Ideology of the English Defence League

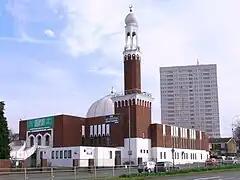
For the EDL, the construction of mosques in Britain (Birmingham Central Mosque pictured) reflects a desire by Muslims to dominate the country

The EDL claimed that Britain's Muslims fail to speak out against Islamic extremism and thus implicitly support it. It also alleged that British Muslims spend more time complaining about discrimination and attacking critics of Islam than eliminating extremism within their own ranks. Because of this, the EDL alleged that British Muslims' commitment to "British values" is questionable. The perception that "moderate" Muslims do little or nothing to counter "extremism" was also widespread among the group's grassroots. In making this accusation, the EDL ignored the many examples of Islamic groups speaking out and campaigning against extremism and terrorism, and—according to Jackson—promoted "a major distortion of reality" by repeatedly presenting extremism as the "dominant characteristic" of Muslim communities.